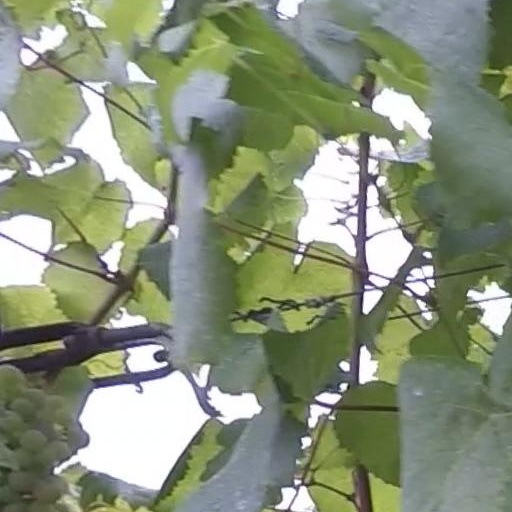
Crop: grape